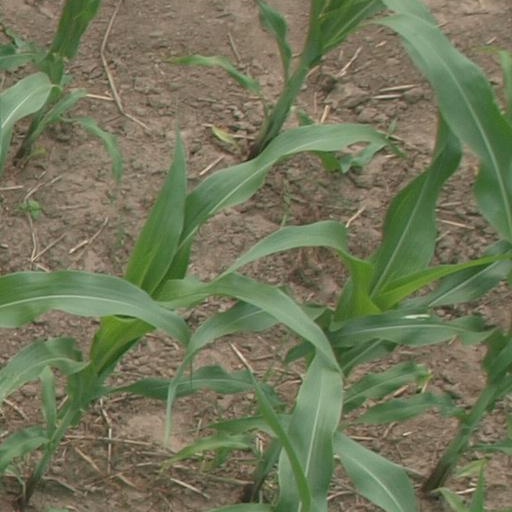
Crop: maize; corn